Anodizing

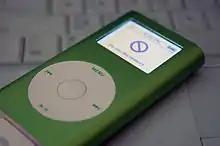
Colored iPod Mini cases are dyed following anodizing and before thermal sealing.

Stainless steel can be anodized in baths containing sulphuric acid and hexavalent chromium compounds. Baths containing NaOH or KOH solutions can be used too.As hexavalent chromium compounds are prohibited for use in the EU based on ROHS regulations and are toxic and carcinogenic, solutions based on molybdate are proposed as a replacement (e.g. molybdate 30-100g/ boric acid 10-18 g/manganese sulfate 0.5 - 5 g/1 liter of water, 0.1 - 20 A/dm2, 0.1–15 minutes).